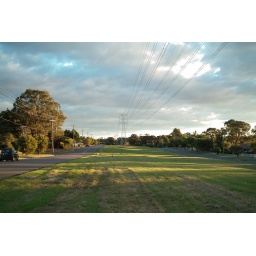
Powerlines field around my area - Nice place to fly a kite.... My car in the left foreground ^^;